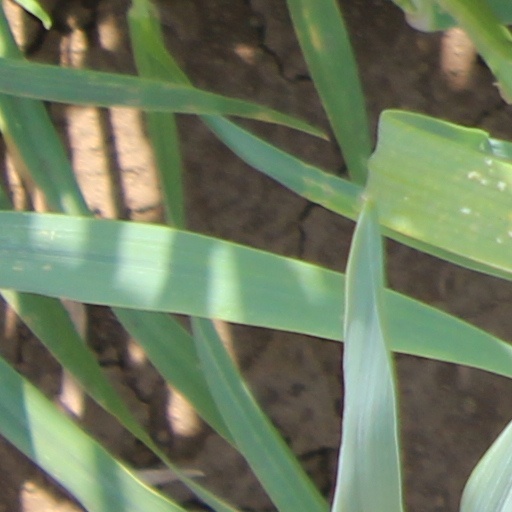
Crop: wheat